Sights and landmarks of Seville

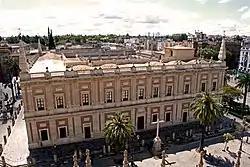
General Archive of the Indies

The General Archive of the Indies, is the repository of extremely valuable archival documents illustrating the history of the Spanish Empire in the Americas and the Philippines. The building itself, an unusually serene and Italianate example of Spanish Renaissance architecture, was designed by Juan de Herrera.